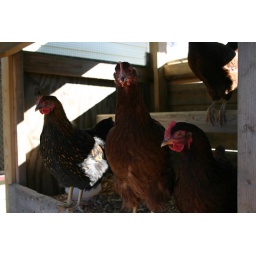
Chickens in the chicken house